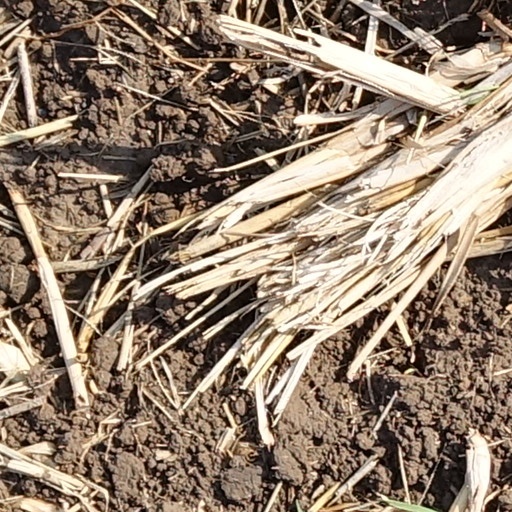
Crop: wheat